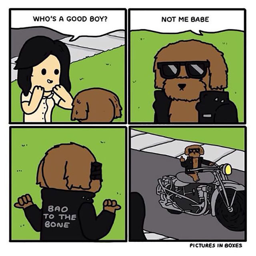
the funniest comics on the internet from this year